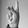
ASL letter: K